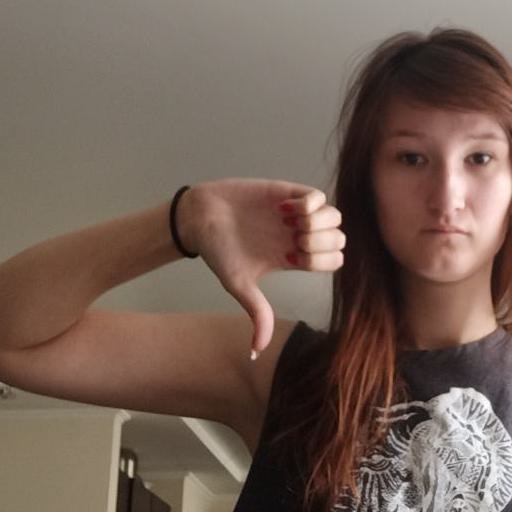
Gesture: dislike